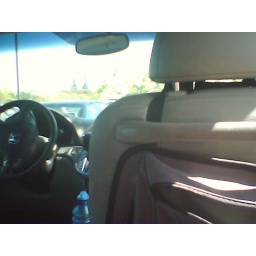
what our boy sees from his seat in the minivan